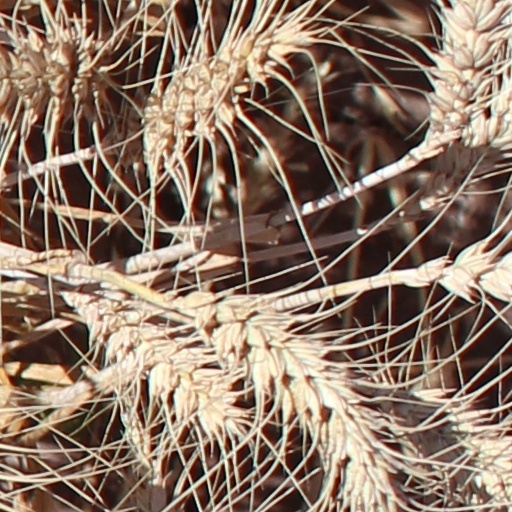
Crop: wheat